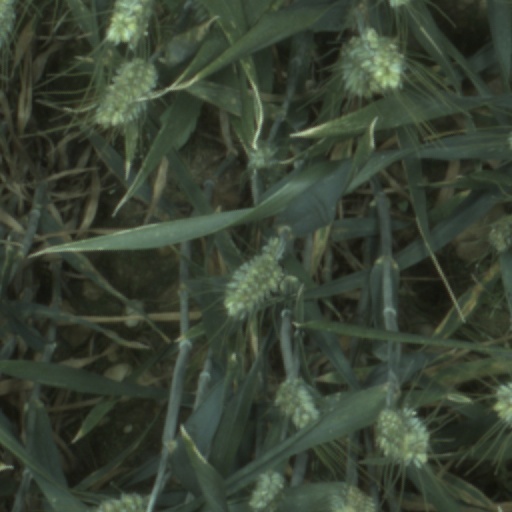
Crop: wheat